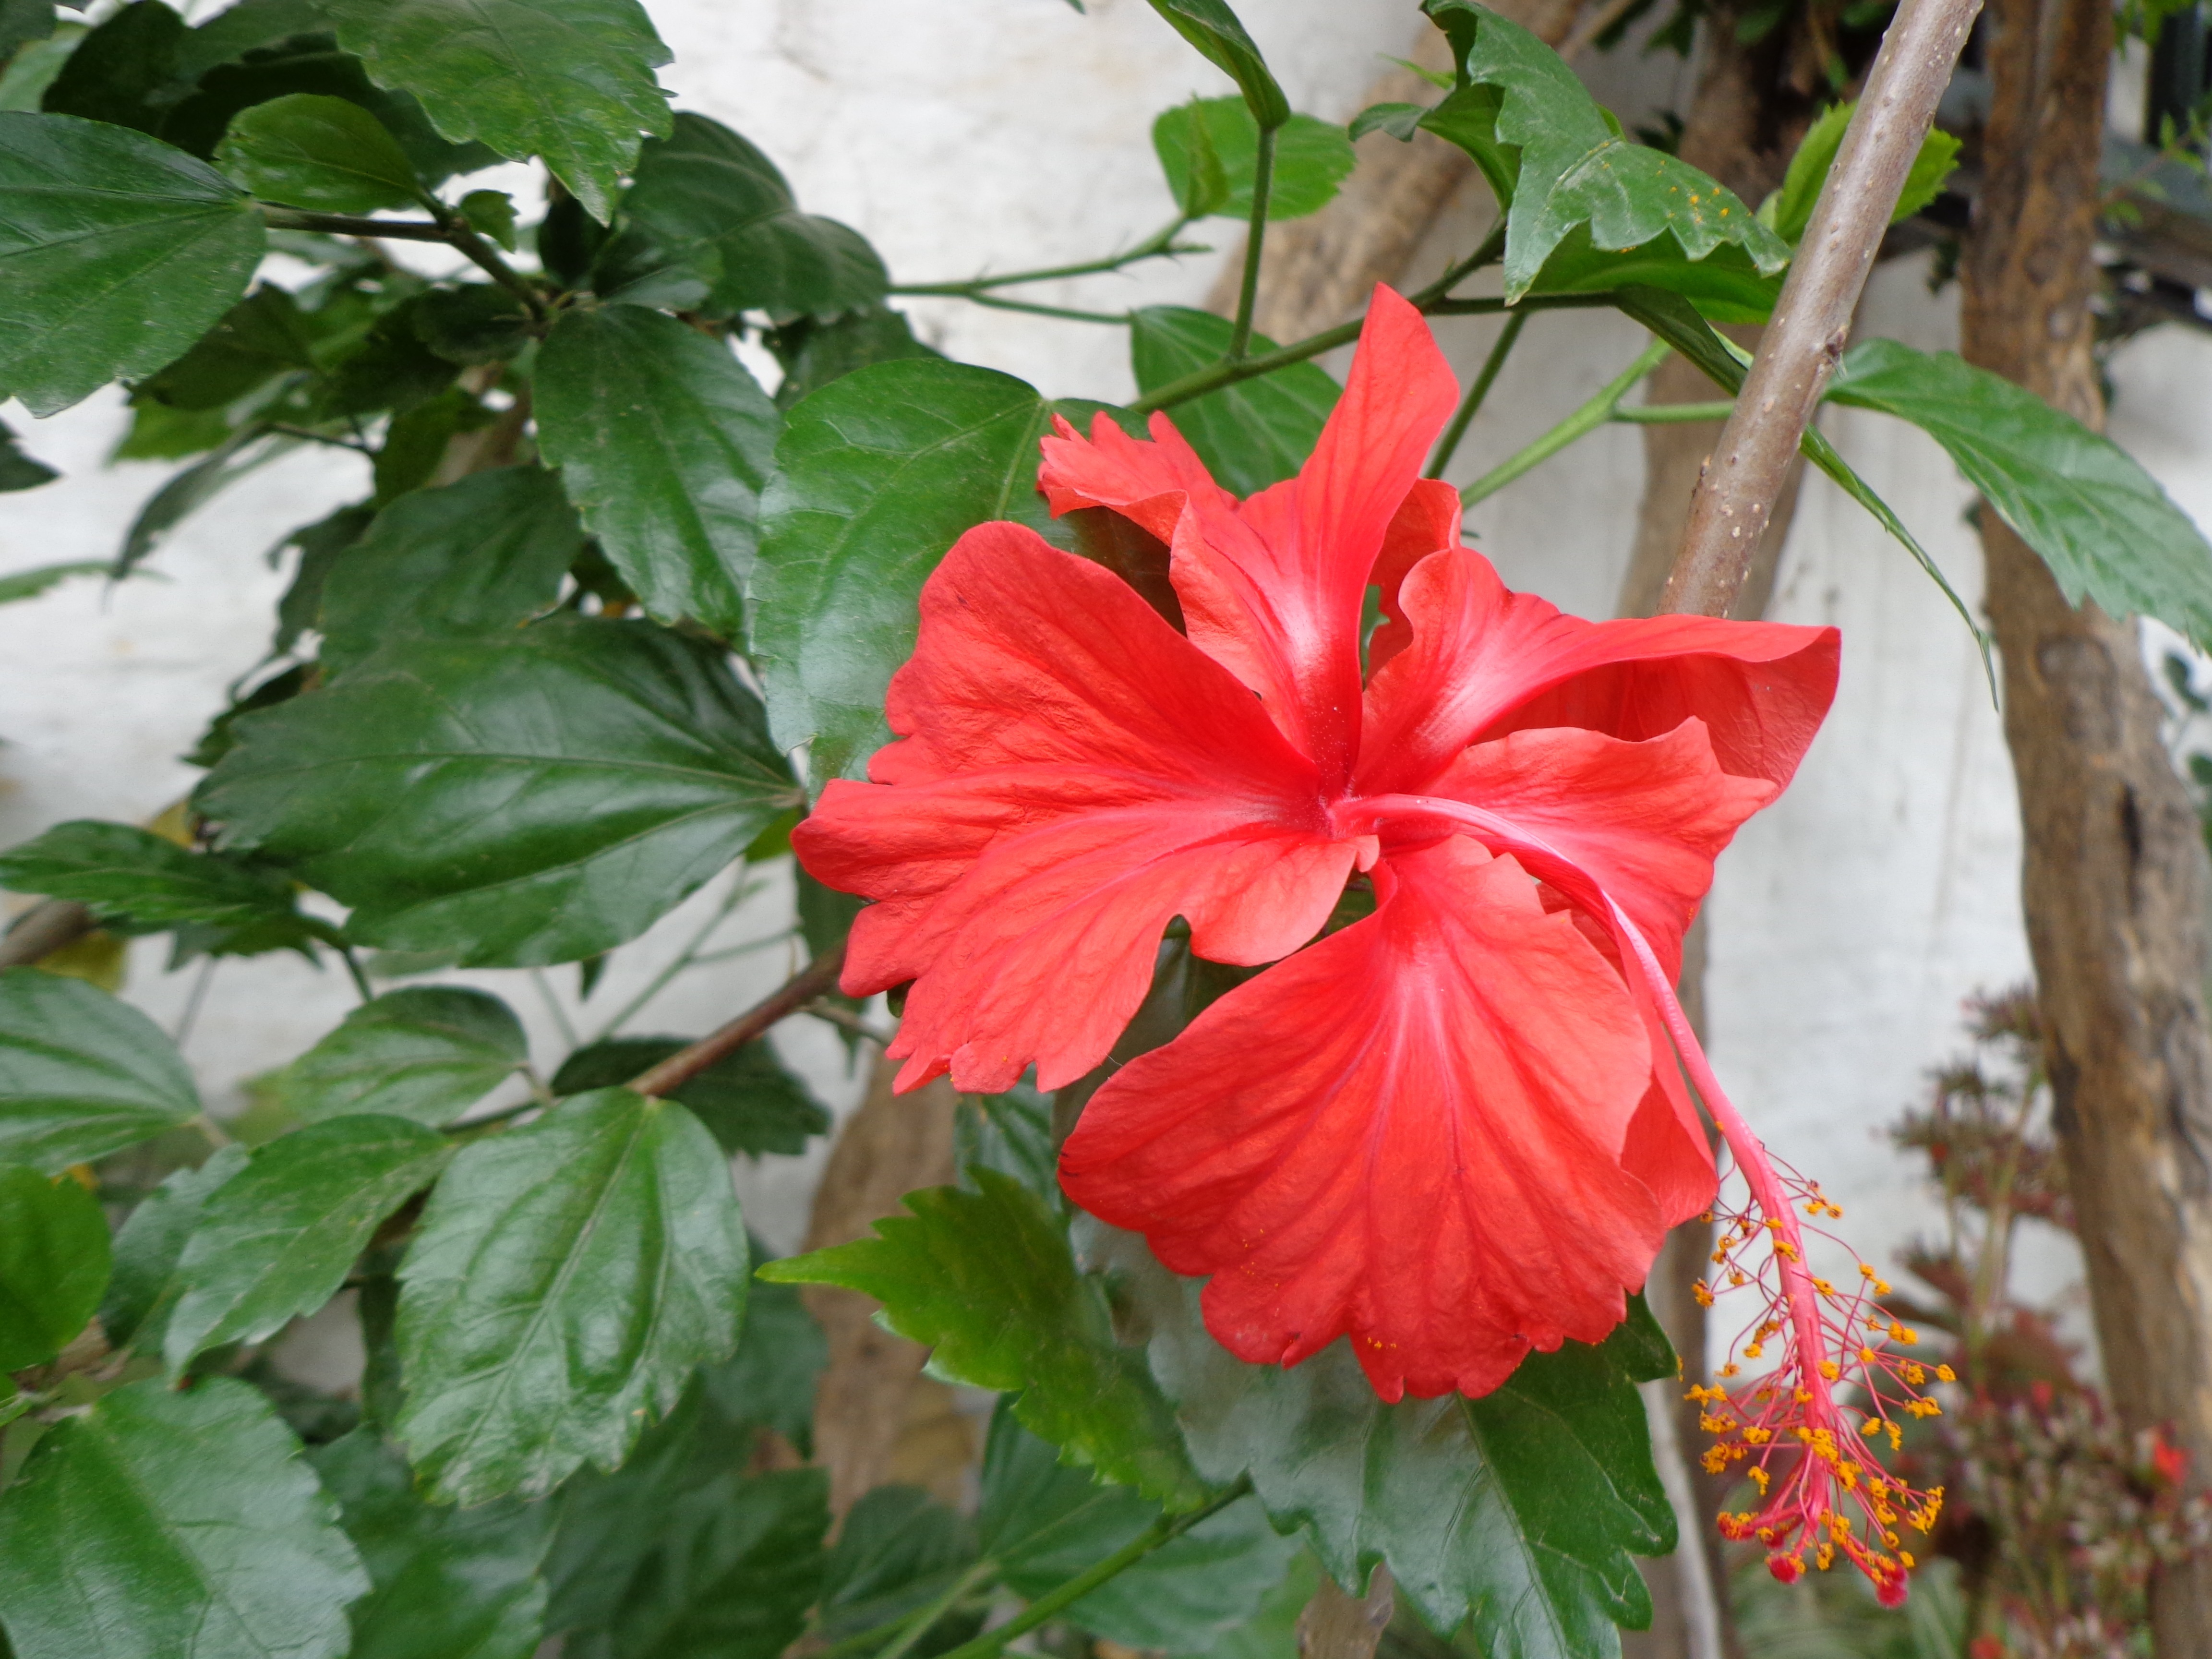
blossom, plant, stem, leaf, flower, petal, bloom, floral, environment, herb, natural, botany, agriculture, flora, botanical, wildflower, red flower, outdoors, vegetation, shrub, hibiscus, horticulture, malvales, organic, flowering plant, chinese hibiscus, annual plant, land plant